Heraldry of McGill University

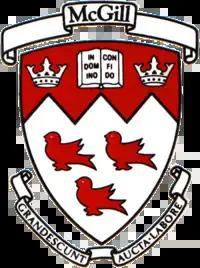
McGill University's coat of arms

The coat of arms of McGill University is the official emblem of the university and derives from a heraldic device assumed during the lifetime of the university's founder, James McGill. The first iteration was designed in 1906 by Percy Nobbs, then director of the McGill School of Architecture. The design subsequently varied for decades after until the university's current coat of arms, largely resembling the original design, was finally adopted by the Board of Governors in 1975. Today, the university has approved multiple logos across its faculties and departments, including a separate coat of arms used by the Macdonald Campus.